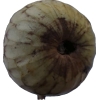
Label: cherimoya